Freddy Got Fingered

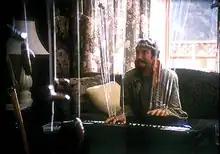
In this infamous scene, Gord Brody ties sausages hanging from the ceiling to his fingers, plays the piano poorly, and sings "Daddy, would you like some sausage?"

CNN's Paul Clinton called it "quite simply the worst movie ever released by a major studio in Hollywood history" and listed the running time as "87 awful minutes." "Chicago Sun-Times" critic Roger Ebert gave the film a rare zero-star rating and listed it as one of his most hated films of all time, and described the film thus: "This movie doesn't scrape the bottom of the barrel. This movie isn't the bottom of the barrel. This movie isn't below the bottom of the barrel. This movie doesn't deserve to be mentioned in the same sentence with barrels. […] The day may come when "Freddy Got Fingered" is seen as a milestone of neo-surrealism. The day may never come when it is seen as funny."